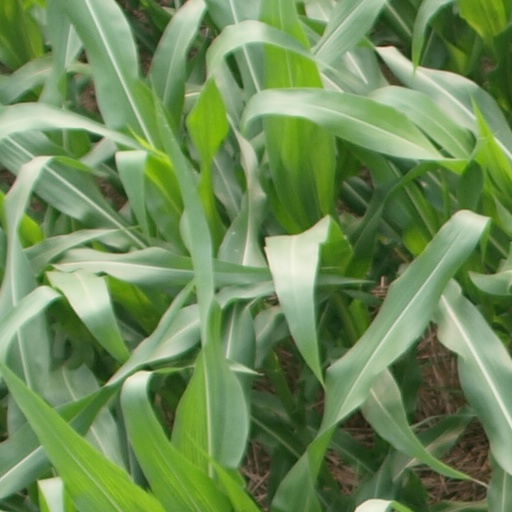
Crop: maize; corn